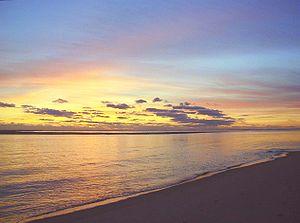
Chatham est une municipalité civile du comté de Barnstable au Massachusetts.